United Nations Security Council Resolution 300

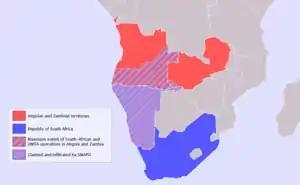
South Africa border raids

United Nations Security Council Resolution 300, adopted unanimously on October 12, 1971, after supposed violations of Zambian air space by planes of the South African Air Force the Security Council reiterated its stance on sovereignty and territorial integrity and called on South Africa to respect Zambia's. The Council declared that in the event South Africa further violated Zambia's sovereignty it would meet again to examine the situation in accordance with the relevant provisions of United Nations Charter.